The Luminaries

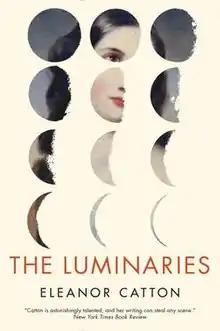
First hardcover edition

The Luminaries is a 2013 novel by Eleanor Catton. Set in New Zealand's South Island in 1866, the novel follows Walter Moody, a prospector who travels to the West Coast settlement of Hokitika to make his fortune on the goldfields. Instead, he stumbles into a tense meeting between twelve local men, and is drawn into a complex mystery involving a series of unsolved crimes. The novel's complex structure is based on the system of Western astrology, with each of the twelve local men representing one of the twelve signs of the zodiac, and with another set of characters representing planets in the Solar System.